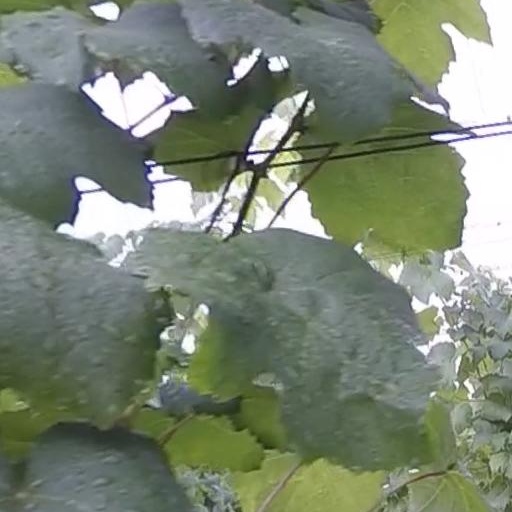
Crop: grape